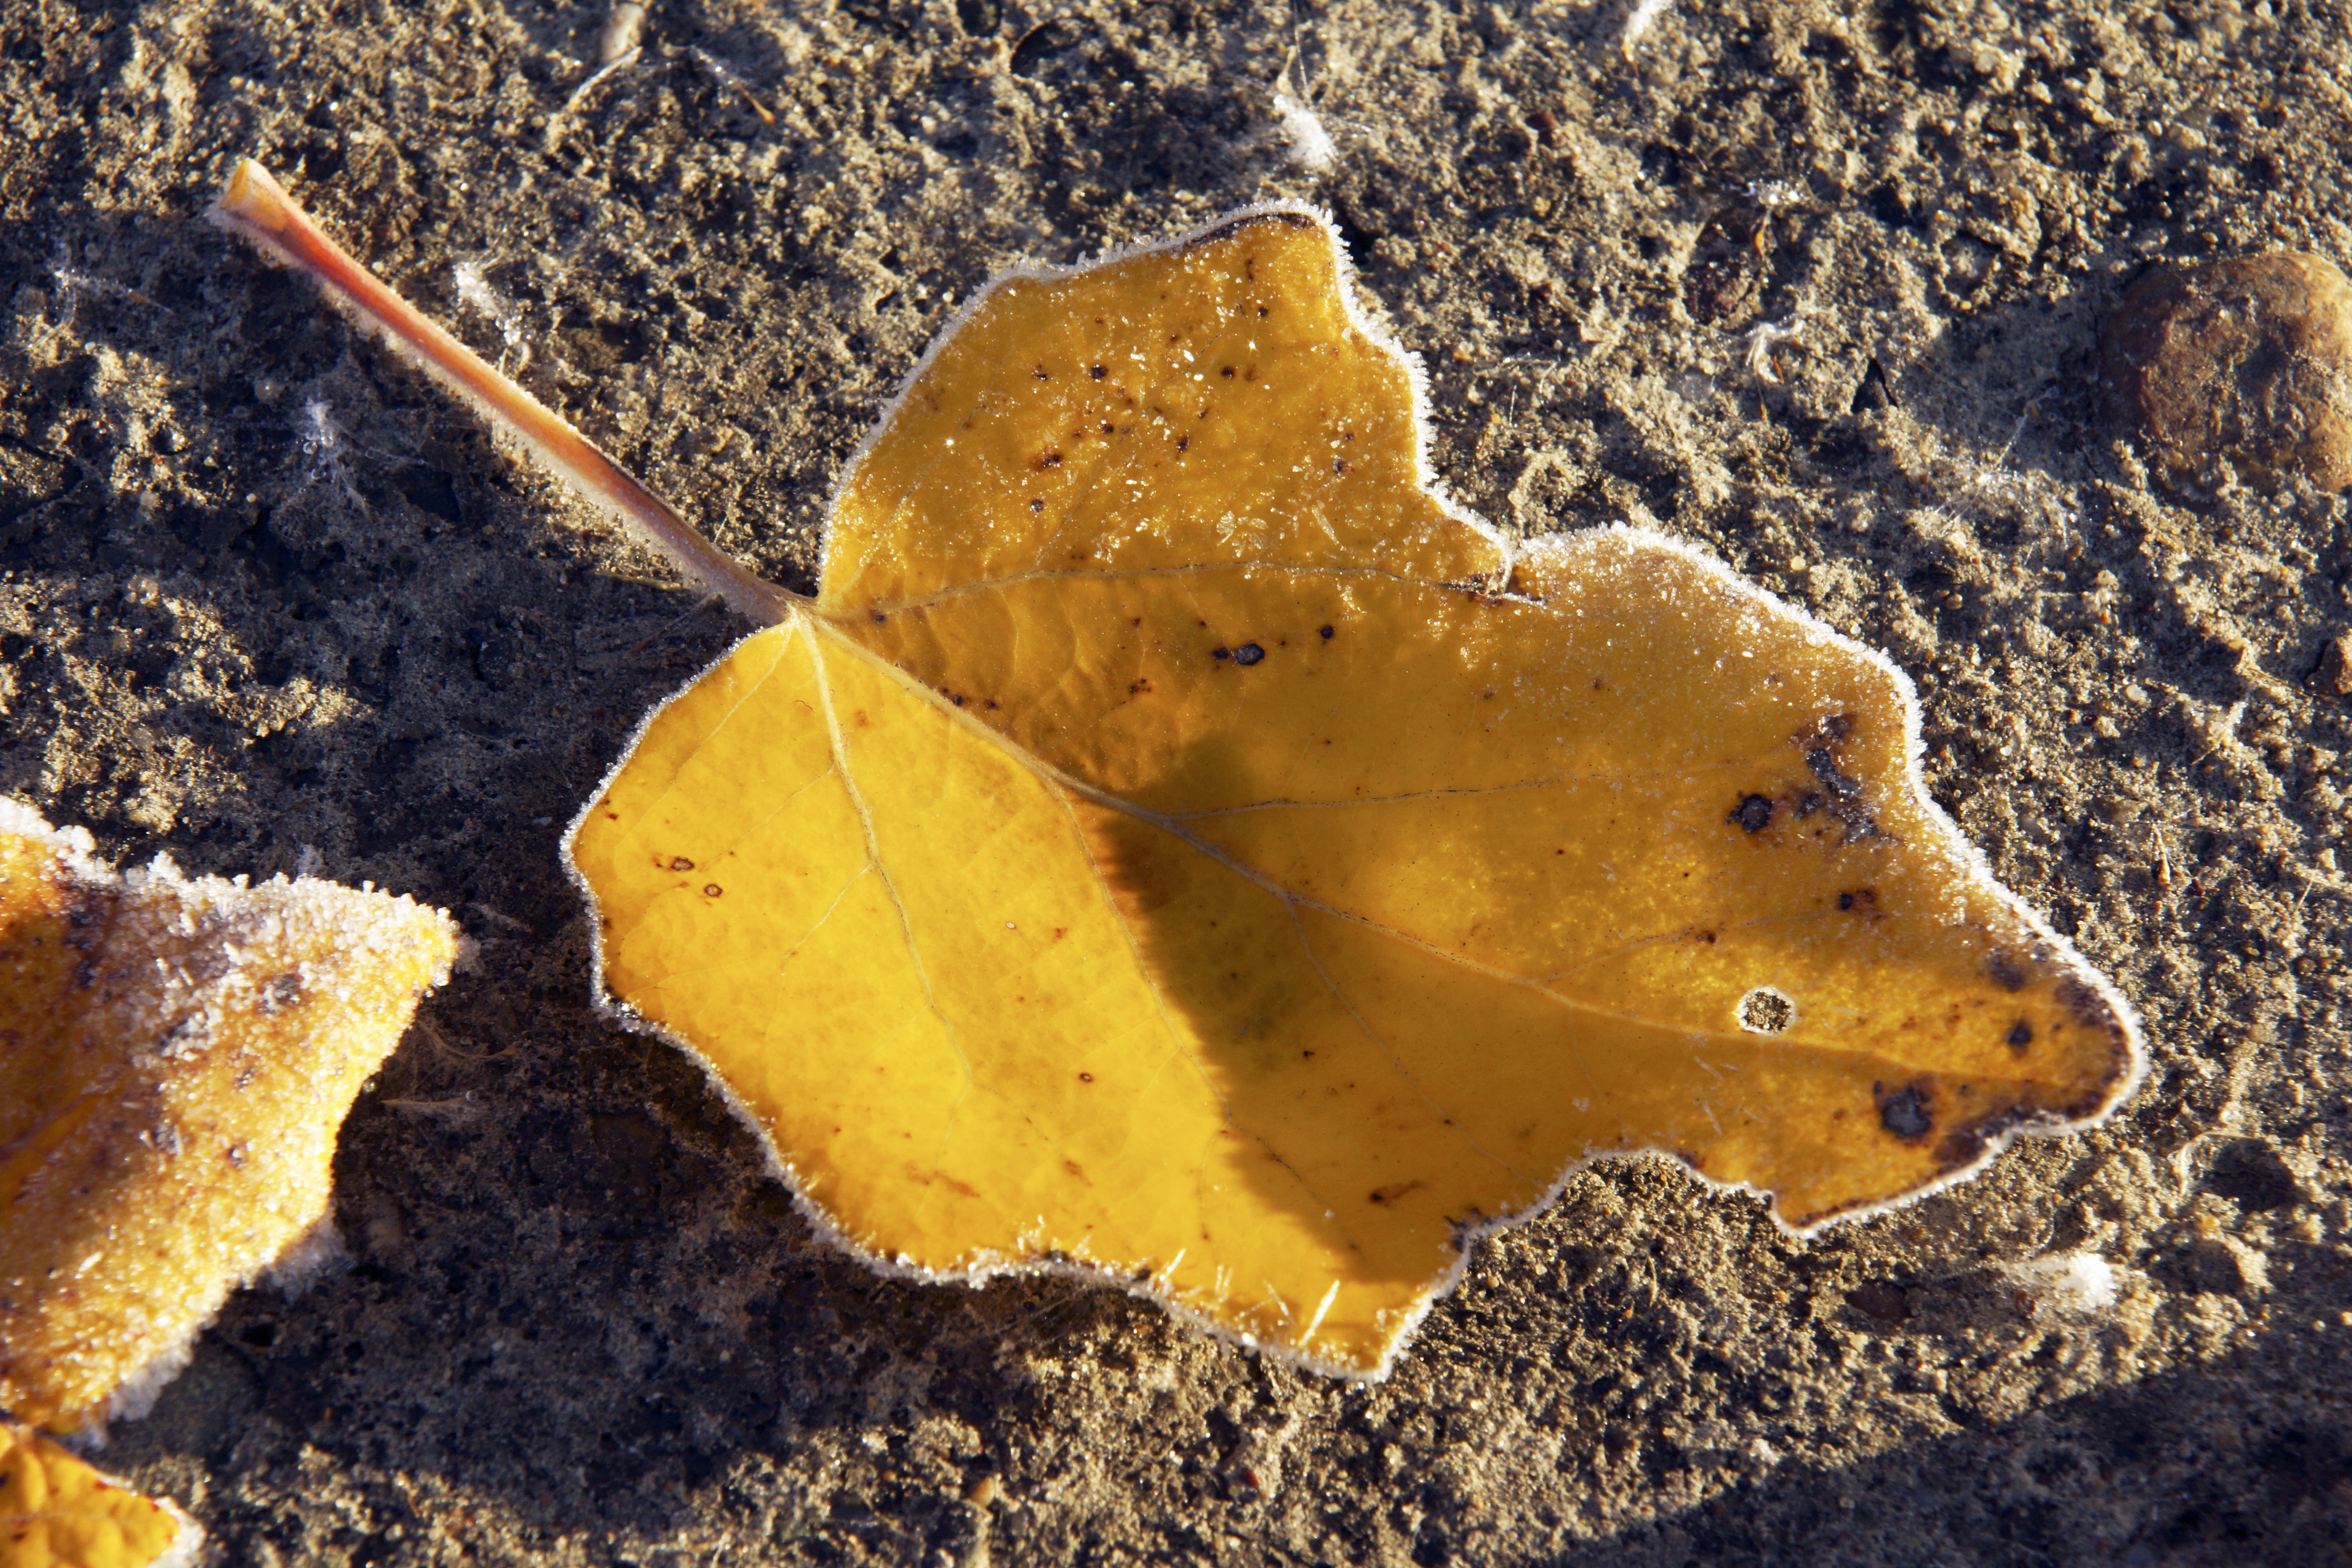
tree, nature, rock, leaf, wildlife, biology, autumn, soil, yellow, closeup, fauna, material, sheet, outdoors, september, geology, bright, autumn leaf, yellow leaves, golden autumn, macro photography, listopad, leaves of poplar, marine biology